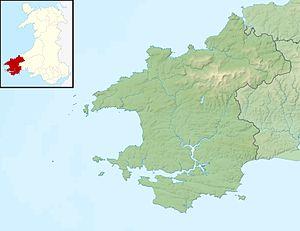
L'estuaire de Milford Haven est un bras de mer du Royaume-Uni, situé dans le comté du Pembrokeshire, au pays de Galles. Les eaux de deux rivières viennent s'y jeter : la Cleddau et la Pembroke.
Grassholm est une petite île inhabitée située à 13 kilomètres au large de la côte sud-ouest du Pembrokeshire au Pays de Galles. À l'ouest de l'île, se trouve, le phare des Smalls. Une colonie de fous de Bassan se trouve près du phare. Grassholm est détenue depuis 1947 par la Royal Society for the Protection of Birds.
Skokholm est une île du pays de Galles. Elle est située dans le canal Saint-Georges, au large du village de Marloes, dans le Pembrokeshire.